Don't Quit Your Gay Job

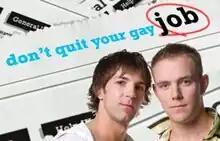

Don't Quit Your Gay Job is a Canadian reality television series presented by Rob Easton and Sean Horlor.